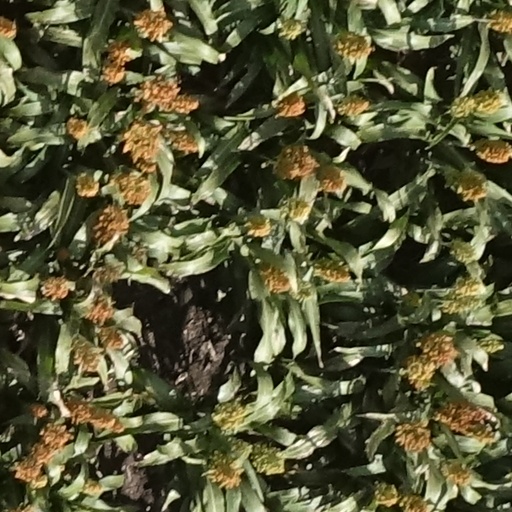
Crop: sorghum